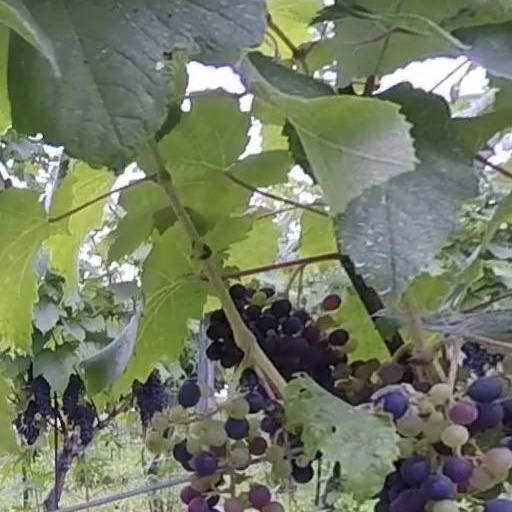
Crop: grape